LUMA Tower

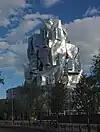
Luma Tower

The LUMA Tower is a building designed by Frank Gehry for the LUMA Arles arts center in Arles, France, commissioned by arts patron Maja Hoffmann, founder of the LUMA Foundation. It was inaugurated on July 4, 2021.